Wilhelmina van Idsinga

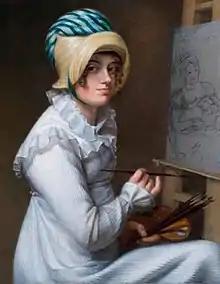
"Self portrait", 1817

Wilhelmina van Idsinga also "Wilhelmina Geertruida of Idsinga", (1788–1819) was a Dutch painter. She was born in Leeuwarden.